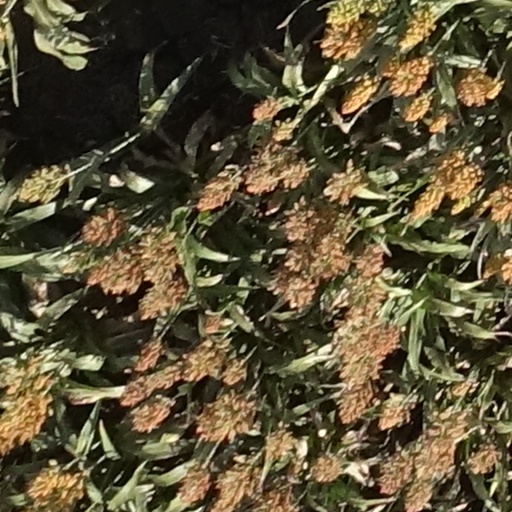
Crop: sorghum